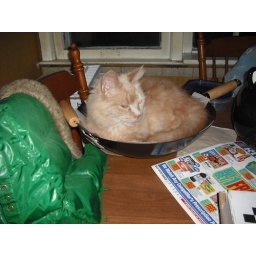
Furry orange cat sleeping in wok